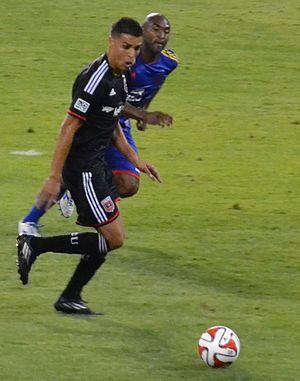
Luis Silva est un joueur américain et mexicain de soccer né le 10 décembre 1988 à Los Angeles. Il joue au poste de milieu de terrain.